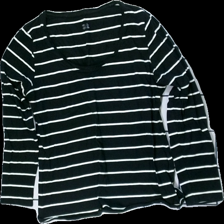
View: front
Type: Top
Category: Ladies
Brand: Esmara (Lidl)
Colors: Black, White
Material: 100% cotton
Pattern: Striped
Cut: C-collar
Size: L
Season: All
Price range: <50
Recommended usage: Export